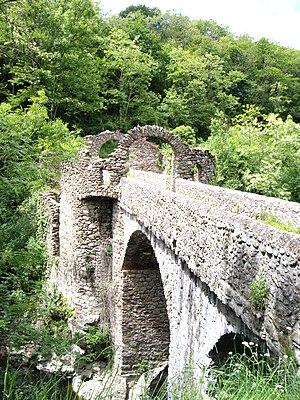
Pont du Diable (Montoulieu, Ariège, France)Español: Puente del Diablo, Montoulieu, Ariège, France
Le pont du Diable, également appelé pont Saint-Antoine, est situé dans l'Ariège entre Foix et Tarascon-sur-Ariège. Il surplombe le cours d'eau de l'Ariège et permet de relier la commune de Montoulieu à celles de Saint-Paul-de-Jarrat et de Mercus-Garrabet.
Cet article recense les monuments historiques de l'Ariège, en France.